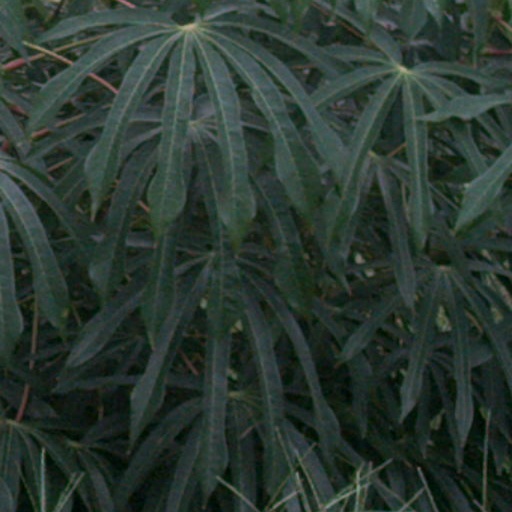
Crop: cassava